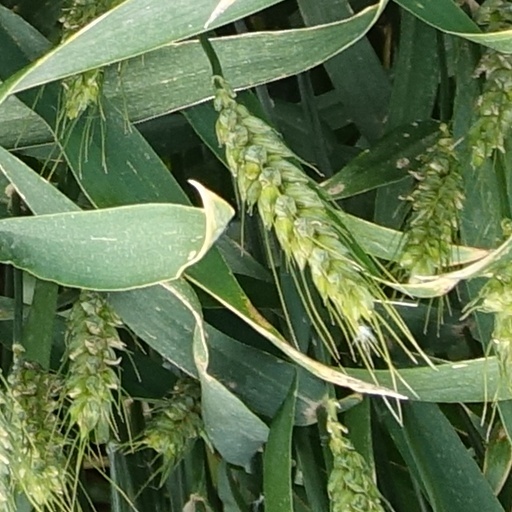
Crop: wheat